WJPA

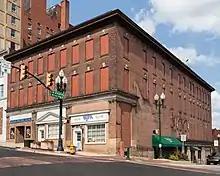
WJPA's storefront on Main St. and East Wheeling St. in Washington, Pennsylvania.

WJPA is a classic hits radio station simulcast on both the AM and FM bands. It serves Washington County, Pennsylvania, and can be heard in parts of Pittsburgh and Allegheny County. The stations, which are owned by Washington Broadcasting Company, operate at 1450 kHz with a transmitter power output of 1 kW-Unlimited on the AM band and at 95.3 MHz with an effective radiated power (ERP) of 2.15 kW on the FM band. Both stations are licensed to Washington, Pennsylvania.